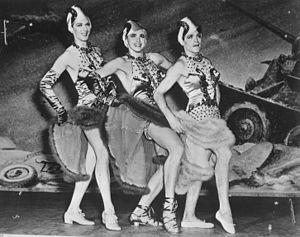
Le terme transformisme désigne deux arts scéniques distincts de personnification : dans son acception la plus ancienne, c'est l'interprétation notamment de rôles féminins par des interprètes masculins ; plus récemment, le transformisme renvoie au changement très rapide du costume scénique.
Irving Berlin, de son vrai nom Israel Isidore Beilin puis Baline, est un compositeur et parolier américain d'origine juive russe, né le 11 mai 1888 dans l'Empire russe, soit à Talatchyn près de Moguilev en Biélorussie d'aujourd'hui, soit à Tioumen dans l'actuelle Russie, et mort le 22 septembre 1989 à New York aux États-Unis, à l'âge de 101 ans.